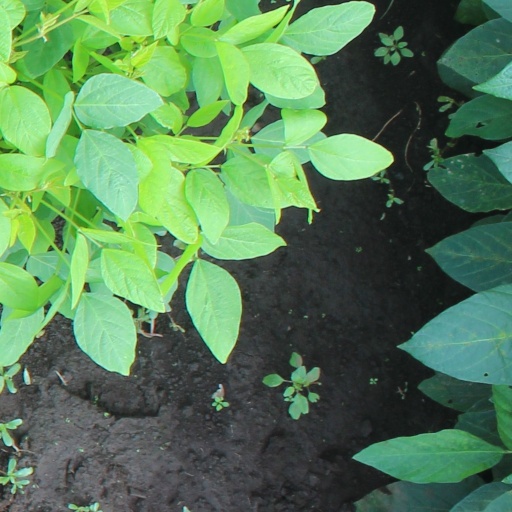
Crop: soybean